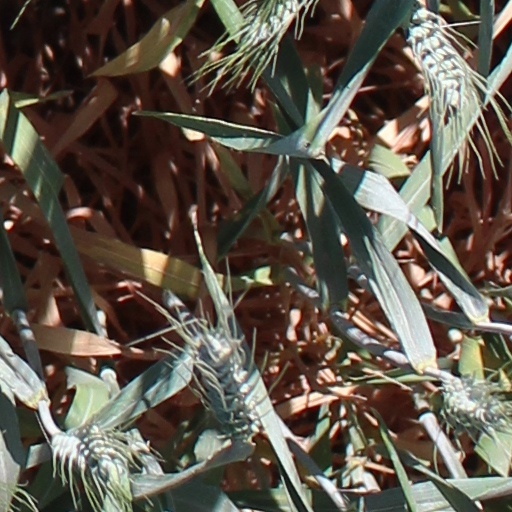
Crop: wheat